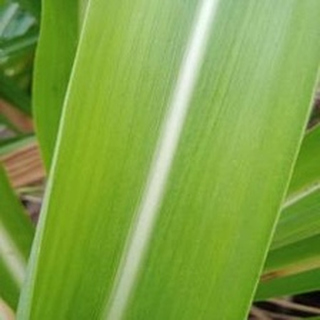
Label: healthy_sugarcane